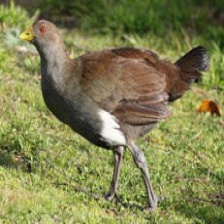
Species: TASMANIAN HEN
Scientific name: TRIBONYX MORTIERII
ImageNet parent category: european_gallinule